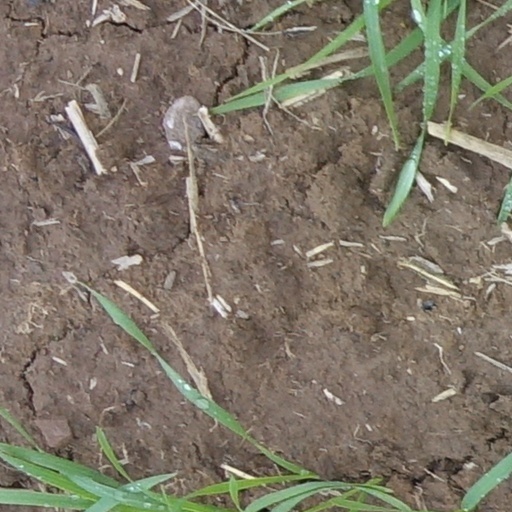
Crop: wheat